Mwanza

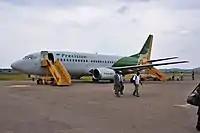
Aircraft at Mwanza Airport.

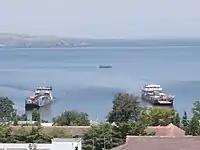
Two ferries from Kamanga arriving at the port of Mwanza.

Mwanza is served by the Mwanza Airport, which is designated as a regional airport.